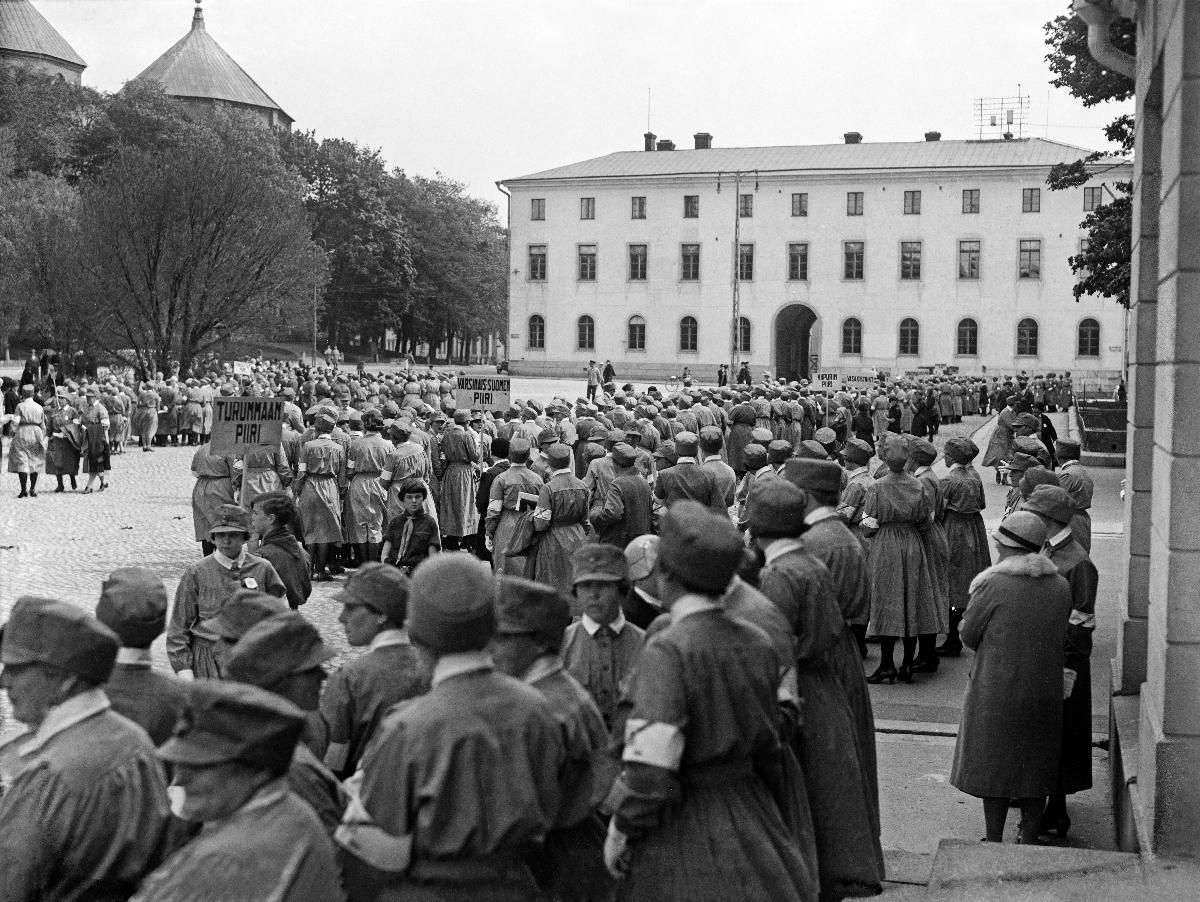
Lottapäivät Turussa
Lottadagarna i Åbo; Lotta Svärd Days in Turku
sisällön kuvaus: Lottapäivät Turussa 14.6.1929. content description: Lotta Svärd Days in Turku 14.6.1929. innehållsbeskrivning: Lottadagarna i Åbo 14.6.1929.
Kuvaaja: Sundström, Hugo, kuvaaja
Vuosi: 1929
Paikka: Suomi, Varsinais-Suomi, Turku
Aiheet: kokoukset; lotat; rautatieasemat; HBL; meetings (arranged events); Lottas; meetings; Lotta Svärd organisation; members; railway stations; möten; lottor; Lotta Svärd organisationen; järnvägsstationer